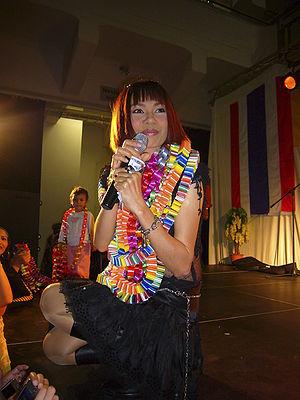
Jintara Poonlarp, née le 6 mars 1979 à Amphoe Kaset Wisai, Roi Et, est une chanteuse Mor lam, Luk thung et pop thaïlandaise qui a réalisé plus de quarante albums et a joué dans le film Dangerous Flowers.